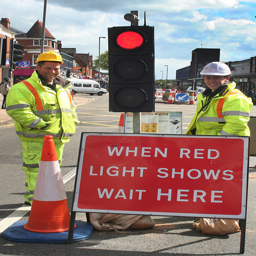
Two workmen posing with a sign concerning the red light they are near.
Utility workers stand near a traffic light, a sign and an orange and white traffic cone.
A couple of construction workers standing behind a sign.
Two road crew members standing next to a light and sign.
Two road workers are standing by a red light with a sign.